Karl, 4th Prince Paar

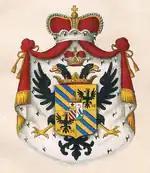
Coat of arms of the Princes Paar

Karl Wenzel Ludwig von Paar, 4th Prince Paar (6 January 1806 – 17 January 1881), also Baron of Hartberg and Krottenstein, was an Austrian aristocrat.